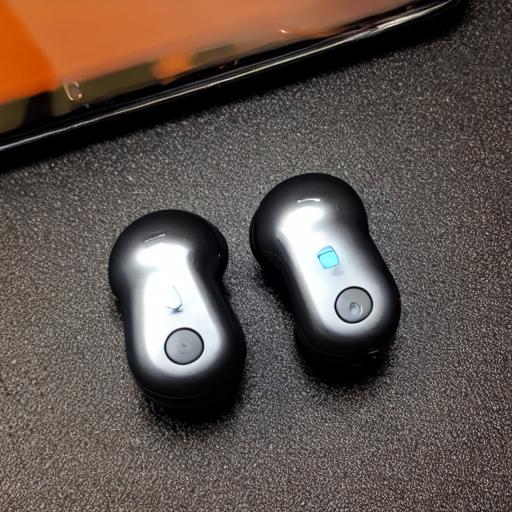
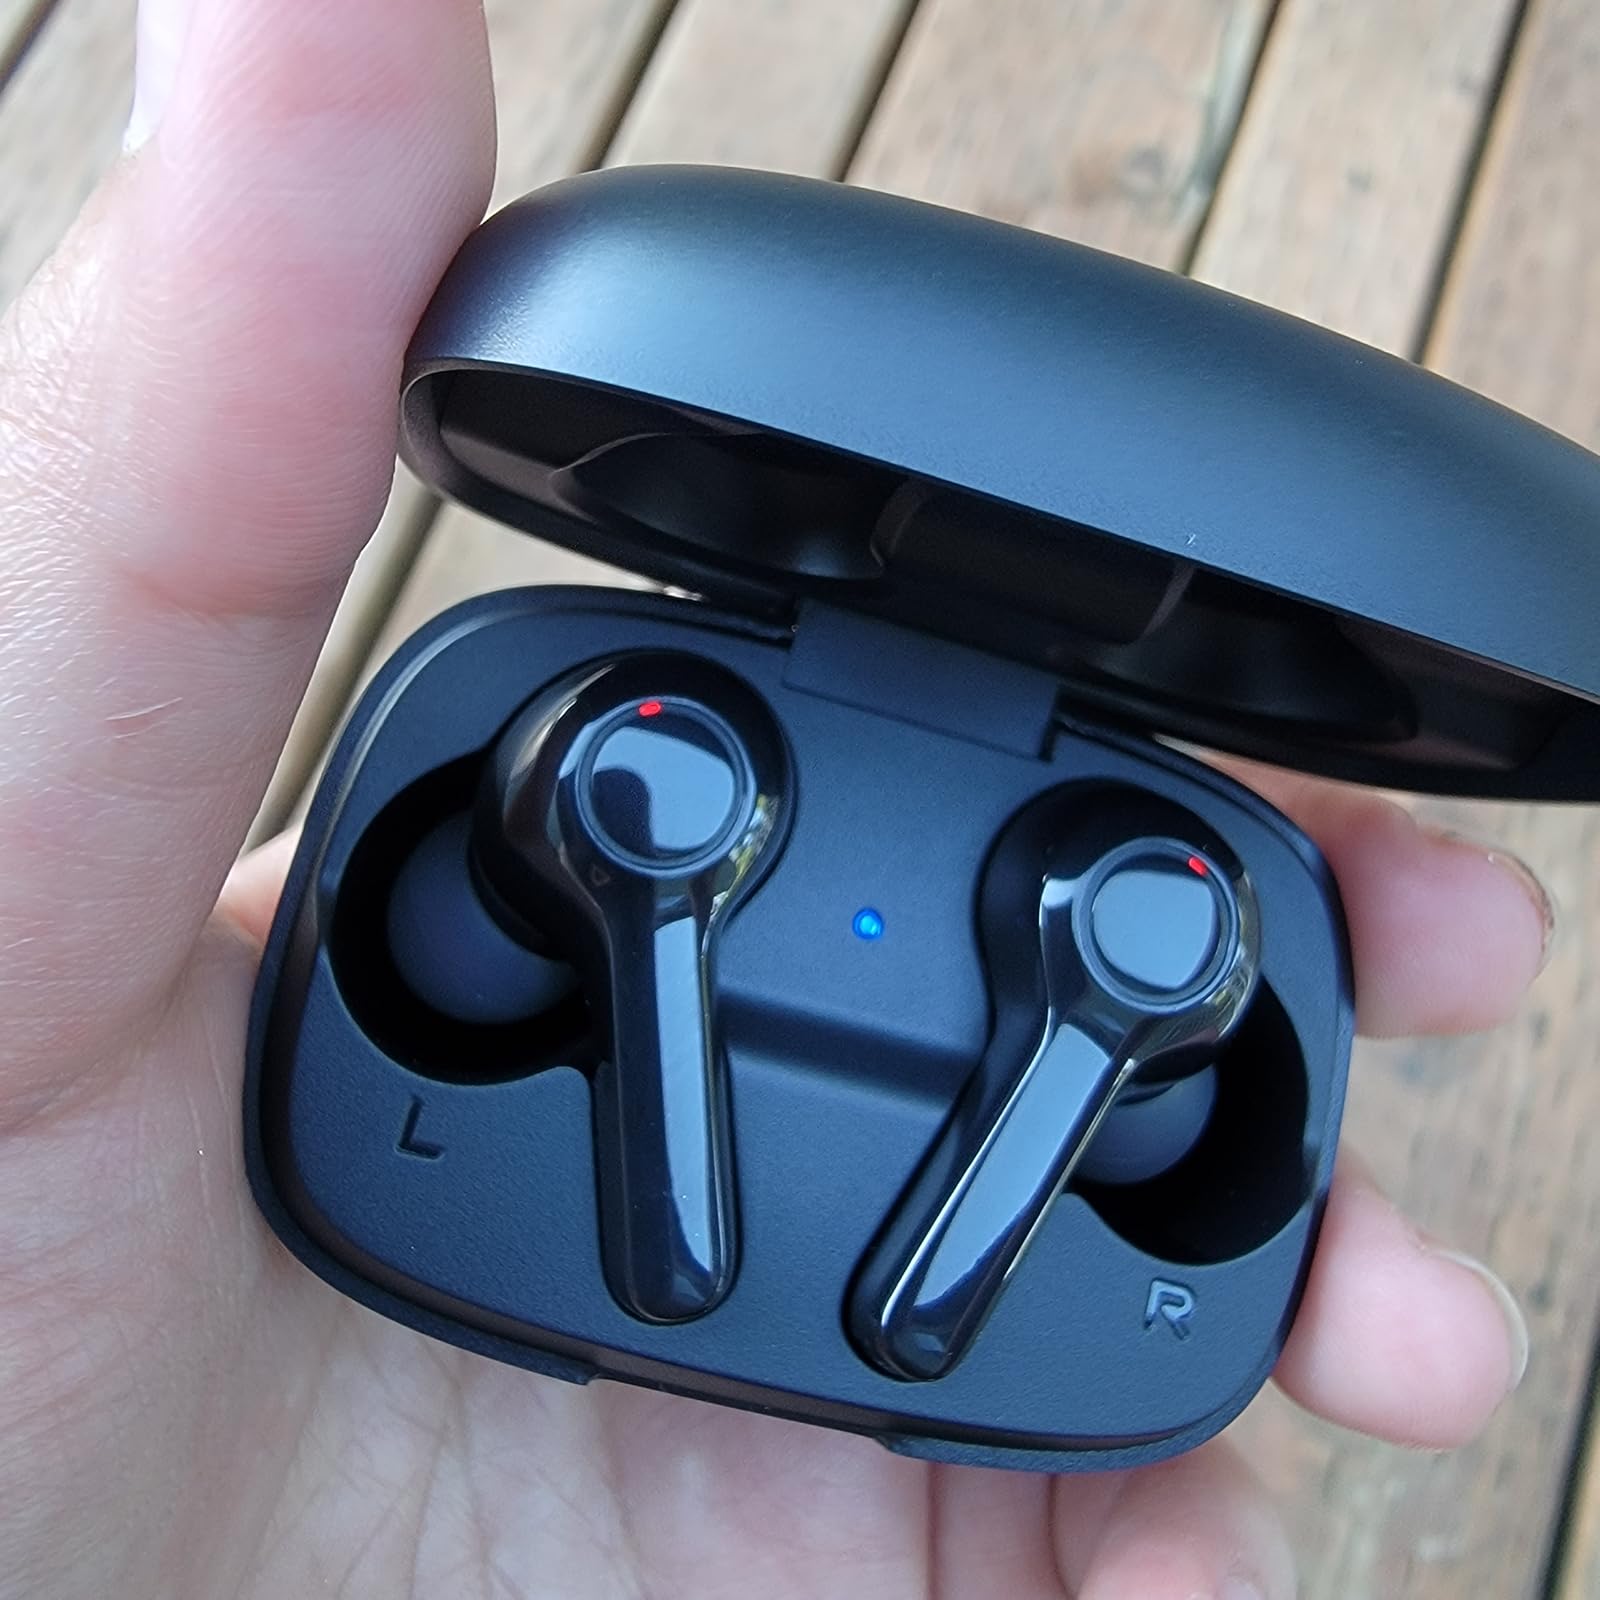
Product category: earbuds
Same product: no